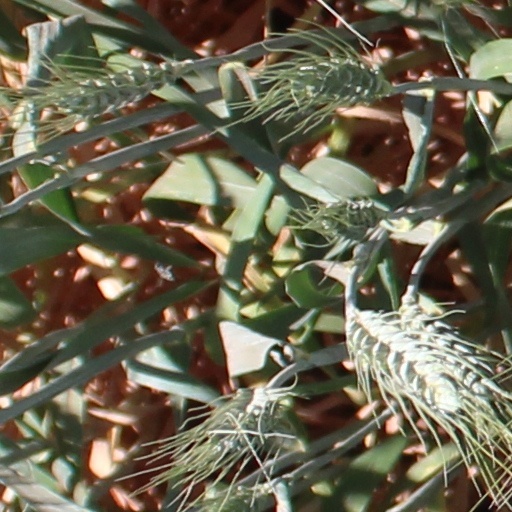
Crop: wheat